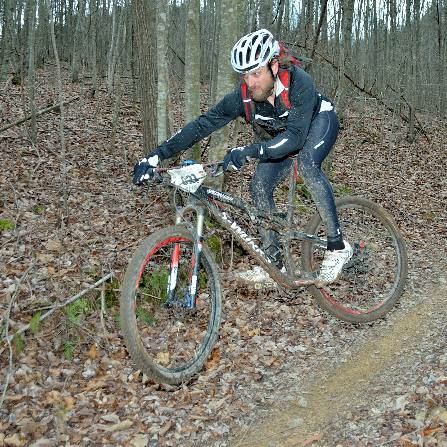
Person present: Yes